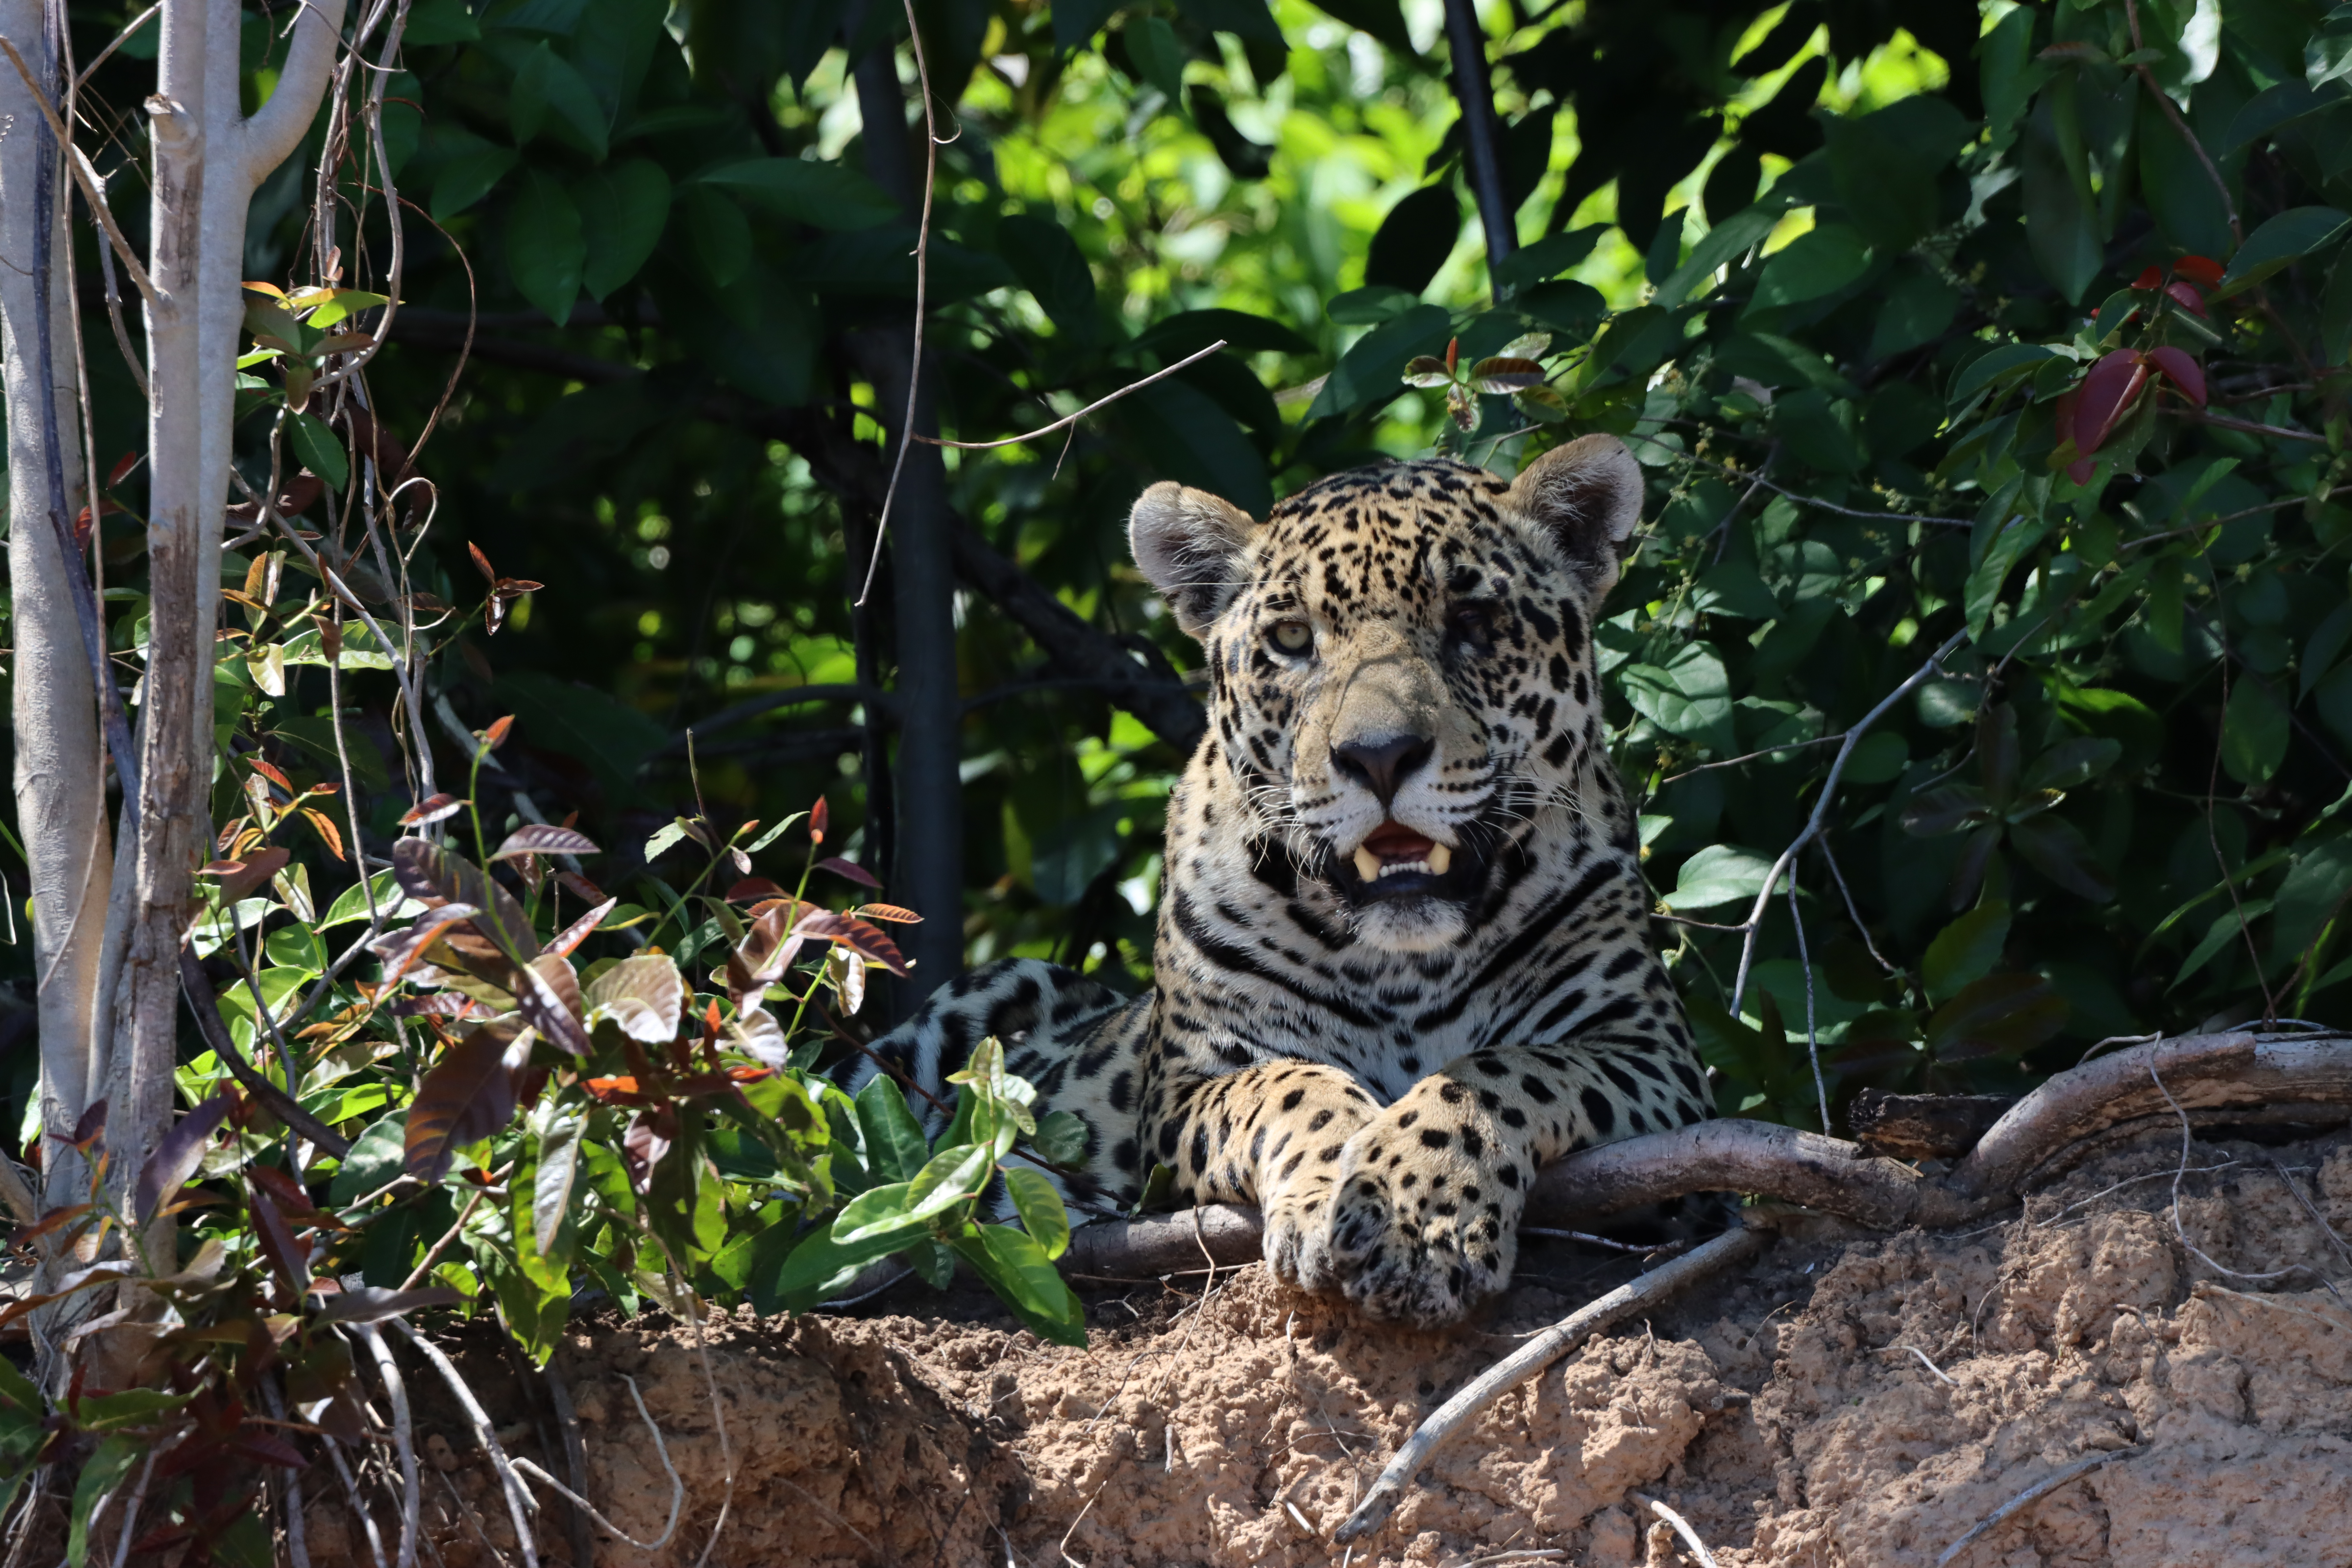
Jaguar: Lua